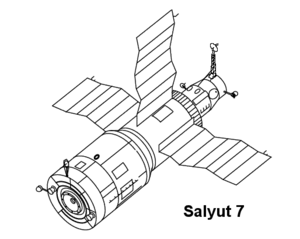
Soyouz T-13 est une mission spatiale soviétique destiné à réparer la station spatiale Saliout 7.